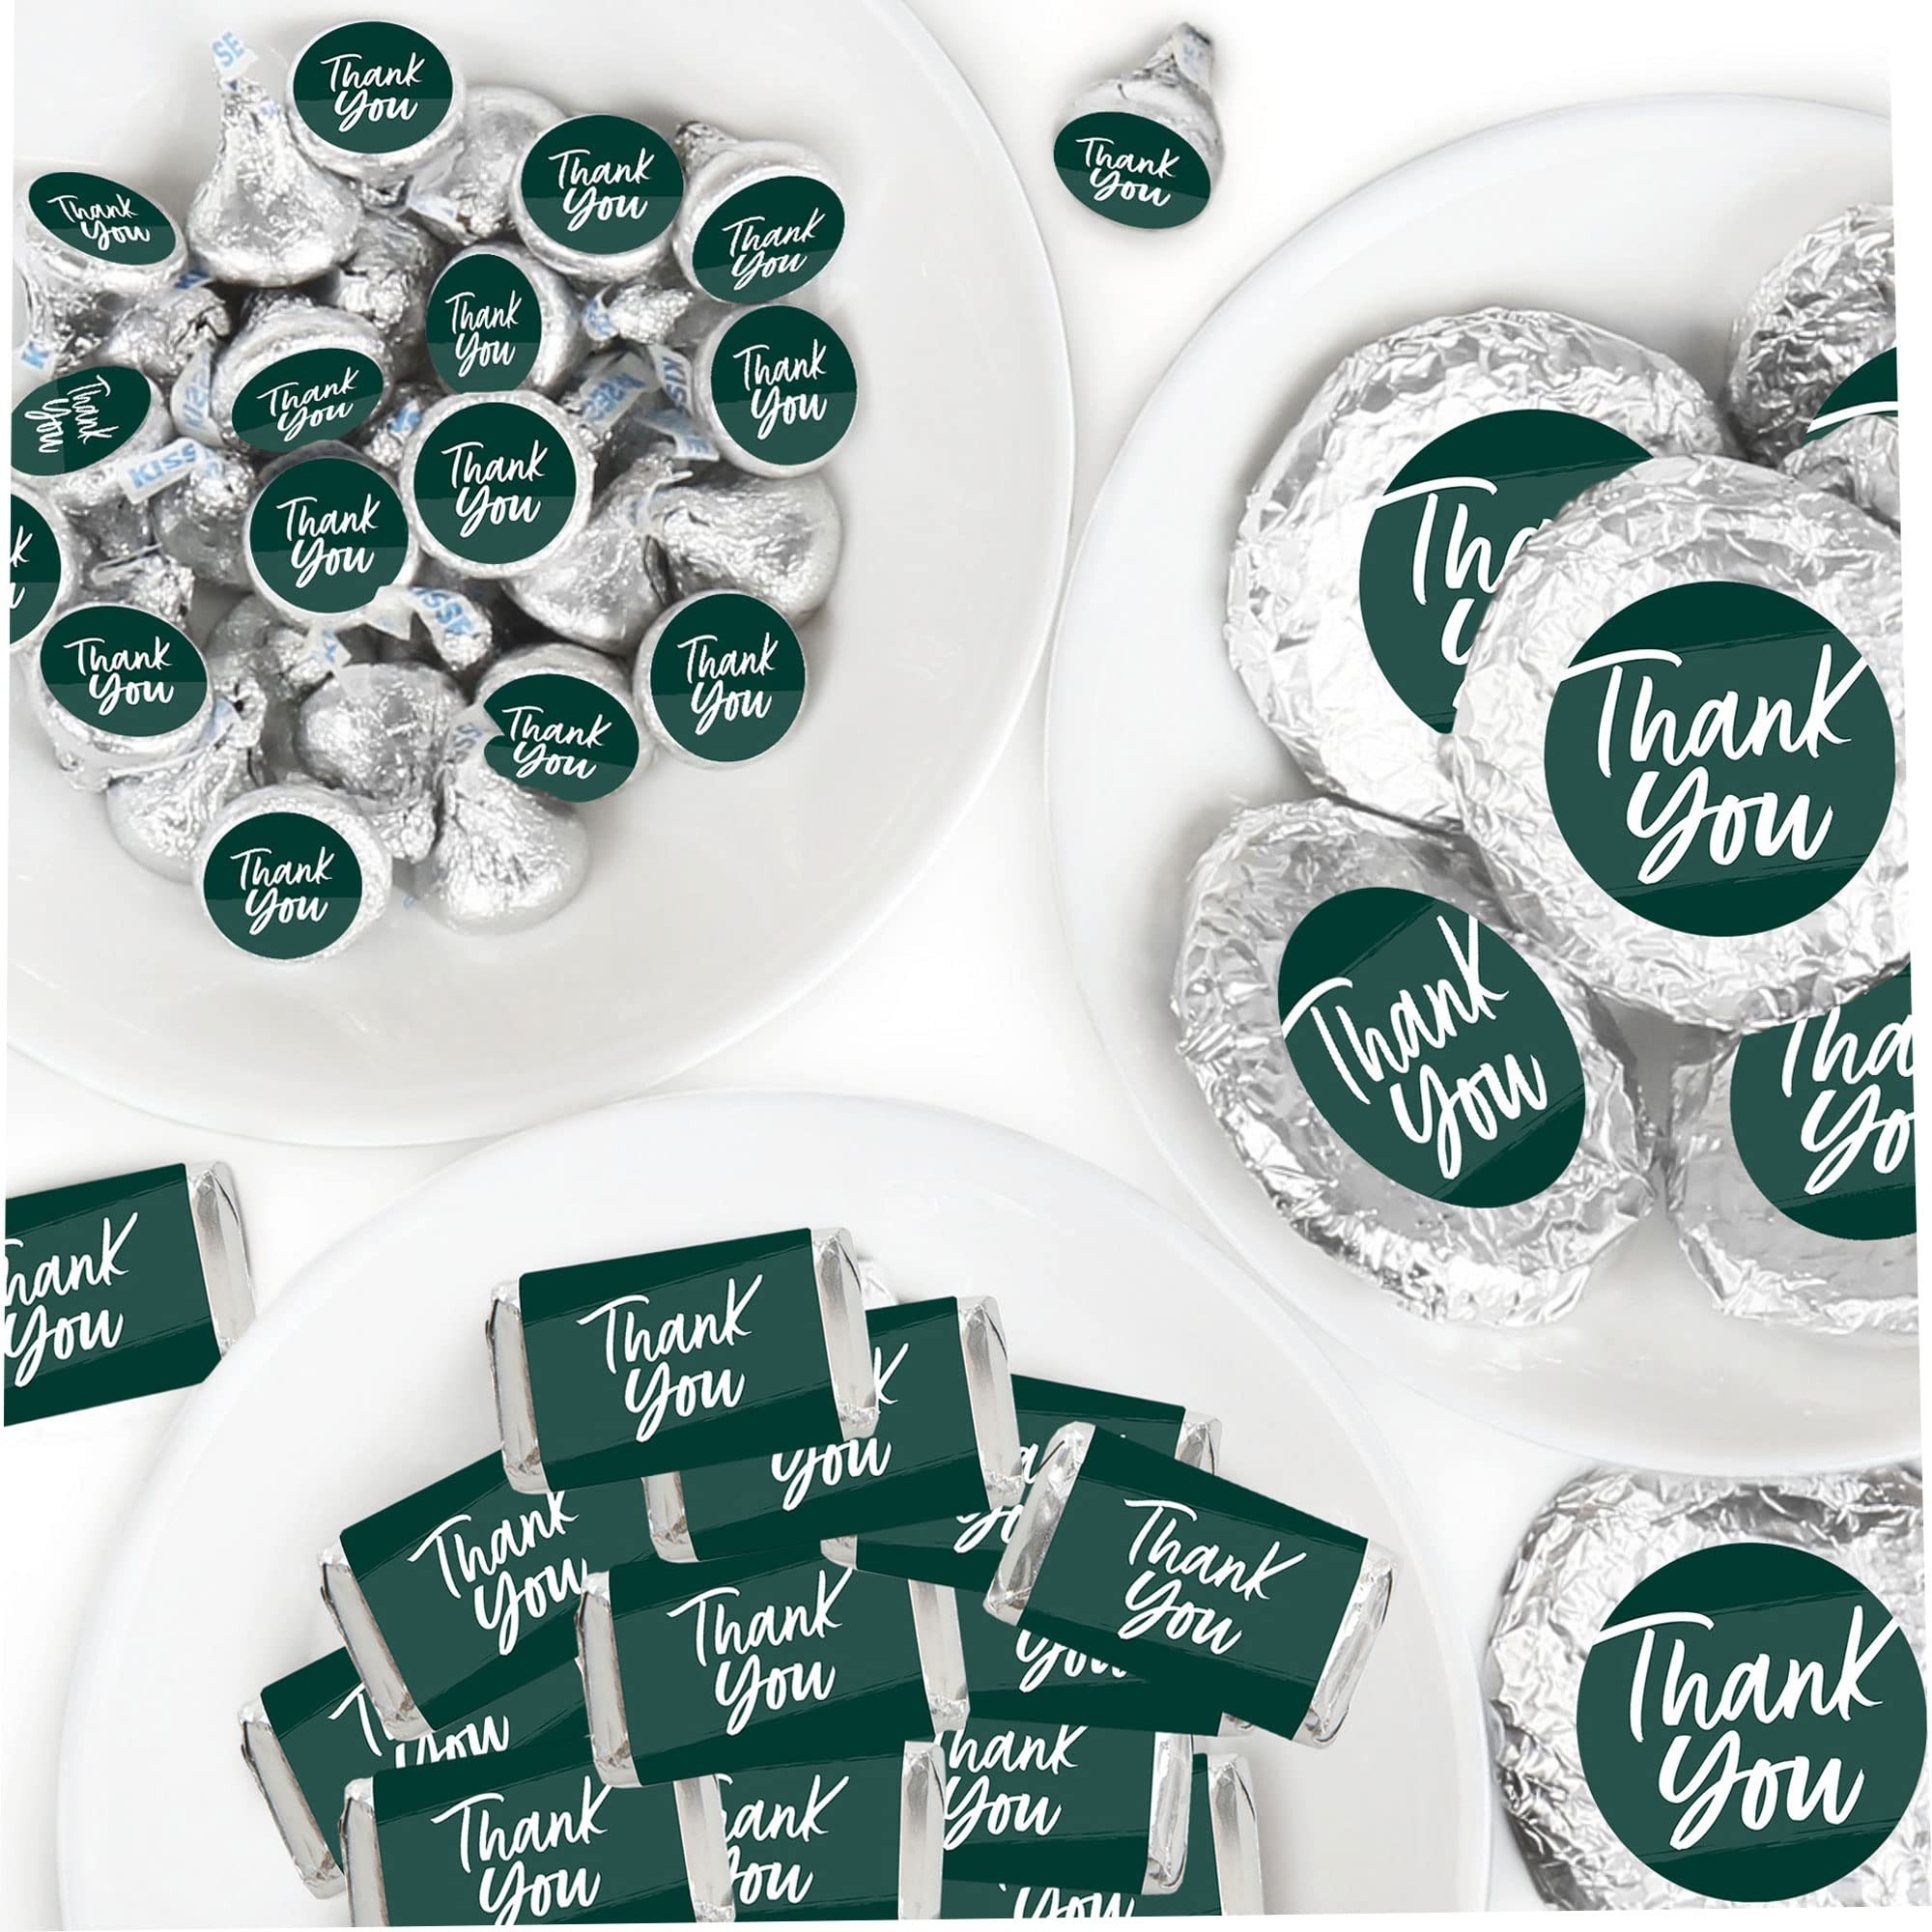
Item Name: Big Dot of Happiness Emerald Elegantly Simple - Mini Candy Bar Wrappers, Round Candy Stickers and Circle Stickers - Guest Party Favors Candy Favor Sticker Kit - 304 Pieces
Bullet Point 1: Emerald Elegantly Simple Favor Kit: Candy Stickers INCLUDES: 2 sheets mini candy bar wrappers (total 40), 2 sheets round candy stickers (total 216), 2 sheets circle stickers (total 48). This 304-piece kit is perfect for styling a full candy buffet or use as unique party favors.
Bullet Point 2: Emerald Elegantly Simple Favor Kit: Candy Stickers MEASURE: Mini Candy Bar Wrappers size 1.25 inches wide x 2.75 inches high and fit Hershey’s Miniatures candy bars. Round Candy Stickers, size .75 inches diameter and fit on bottom of Hershey’s Kisses. Circle Stickers, size 1.5 inches diameter. Note: Candy is not included.
Bullet Point 3: EASY ASSEMBLY: Easy assembly with this peel and stick favor kit. Simply center and press stickers onto your favorite candies to style dessert tables or decorate take-home favors for party guests.
Bullet Point 4: PREMIUM PARTY SUPPLIES: Hunter Green Mini Candy Bar Wrappers, Round Candy Stickers, and Circle Stickers are professionally printed on sticker paper with a photo-like shine. They are individually inspected and carefully packaged by hand. Simply attached each sticker to your chosen candies.
Bullet Point 5: MADE IN THE USA: Candy Favor Sticker Kit is designed and manufactured at our Wisconsin facility using materials that are Made in the USA. Note: Kisses and Miniatures are a trademark of the Hershey Company. Big Dot of Happiness, LLC is not associated with any Hershey candies mentioned.
Product Description: Emerald Elegantly Simple candy favor sticker kit is a fun way to add a unique touch to all areas of your party. Be creative with this DIY decoration and use for treats, centerpieces, place settings, favors, and more! This 304-piece kit includes Mini Candy Bar Wrappers, Round Candy Stickers, and Circle Stickers. Easy assembly with peel and stick stickers, no tape needed. Simply center and press onto your favorite candies. Wow your party guests when you coordinate the candy buffet and favors to your hunter green theme with Emerald Elegantly Simple Favor Kit: Candy Stickers.
Value: 304.0
Unit: Count

Price: 14.24